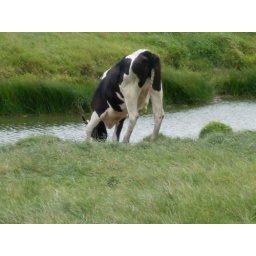
cow in water